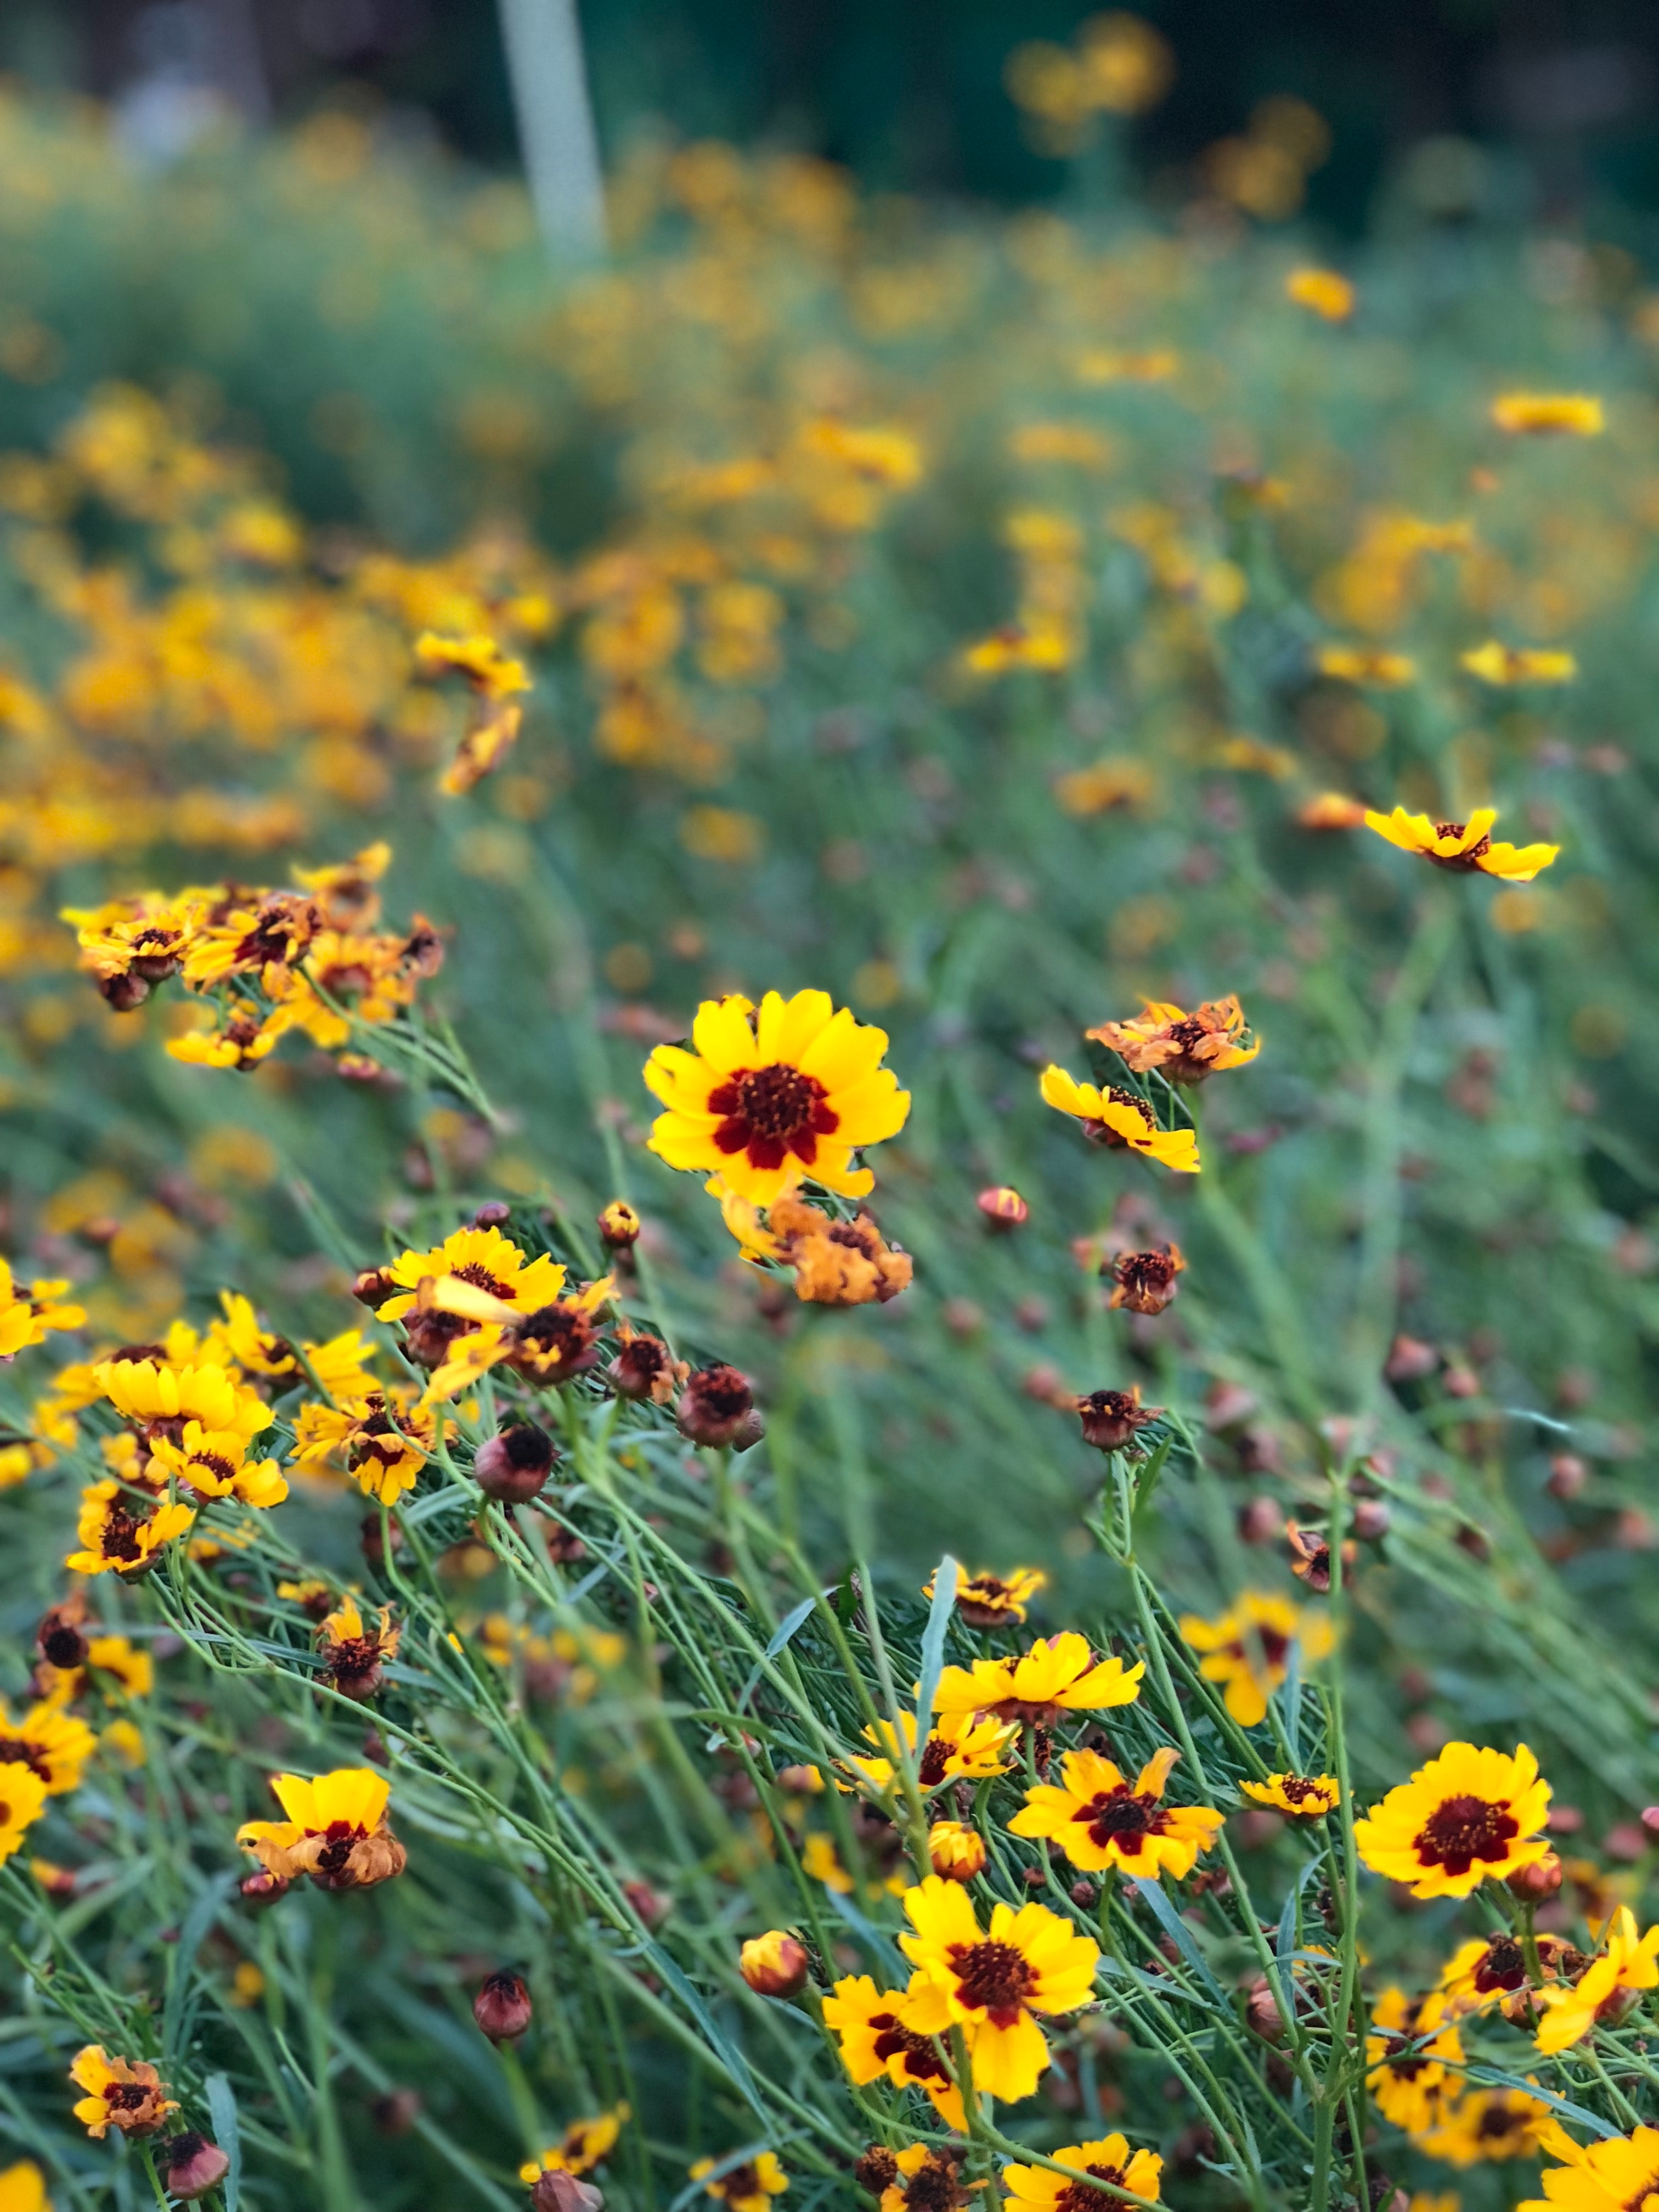
flower, flowering plant, plant, yellow, wildflower, tickseed, daisy family, Forb, grass, petal, meadow, sulfur cosmos, annual plant, garden cosmos, herbaceous plant, prairie, tanacetum balsamita, perennial plant